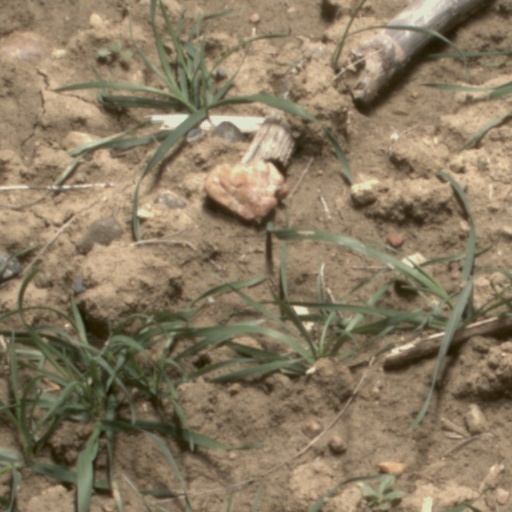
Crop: wheat